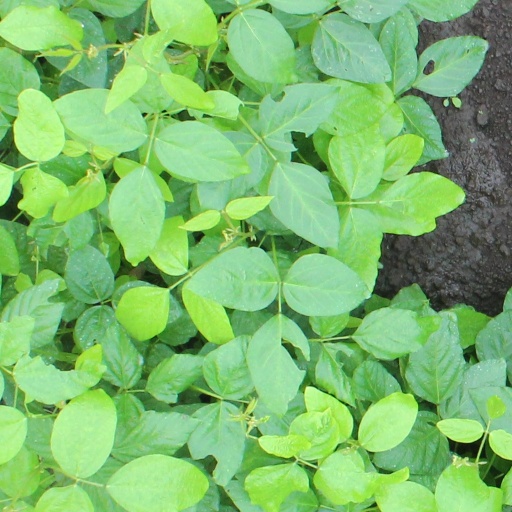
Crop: soybean